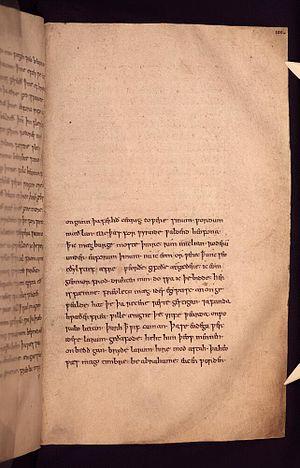
Le manuscrit Junius, anciennement appelé manuscrit de Cædmon, est un codex médiéval du XIᵉ siècle réunissant quatre poèmes en vieil anglais. Il s'agit d'un des quatre manuscrits majeurs de la littérature poétique anglo-saxonne encore en existence, avec le Livre d'Exeter, le Livre de Verceil et le Codex Nowell. Redécouvert au XVIIᵉ siècle par l'érudit François du Jon, il est conservé à la bibliothèque Bodléienne de l'université d'Oxford sous la cote « Junius 11 ».